Massacre of the Acqui Division

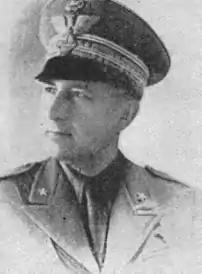
General Antonio Gandin, commander of the "Acqui" Division

After the fall of Greece in April–May 1941, the country had been divided in occupation zones, with the Italians getting the bulk of the mainland and most islands. The "Acqui" Division had been the Italian garrison of Cephalonia since May 1943, and consisted of 11,500 soldiers and 525 officers. It was composed of two infantry regiments (the 17th and the 317th), the 33rd artillery regiment, the 27th Blackshirt Legion with the XIX Blackshirt Battalion and support units. Furthermore, its 18th Regiment was detached to garrison duties in Corfu. The Acqui also had naval coastal batteries, torpedo boats and two aircraft. From 18 June 1943, it was commanded by the 52-year-old General Antonio Gandin, a decorated veteran of the Russian Front where he earned the German Iron Cross.